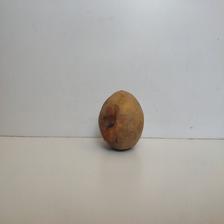
Size: Spoiled